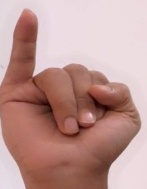
ASL sign: I